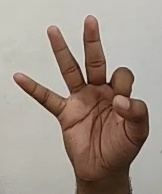
ASL sign: 9